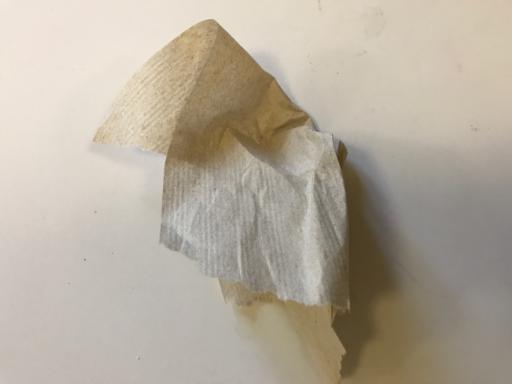
Waste category: trash